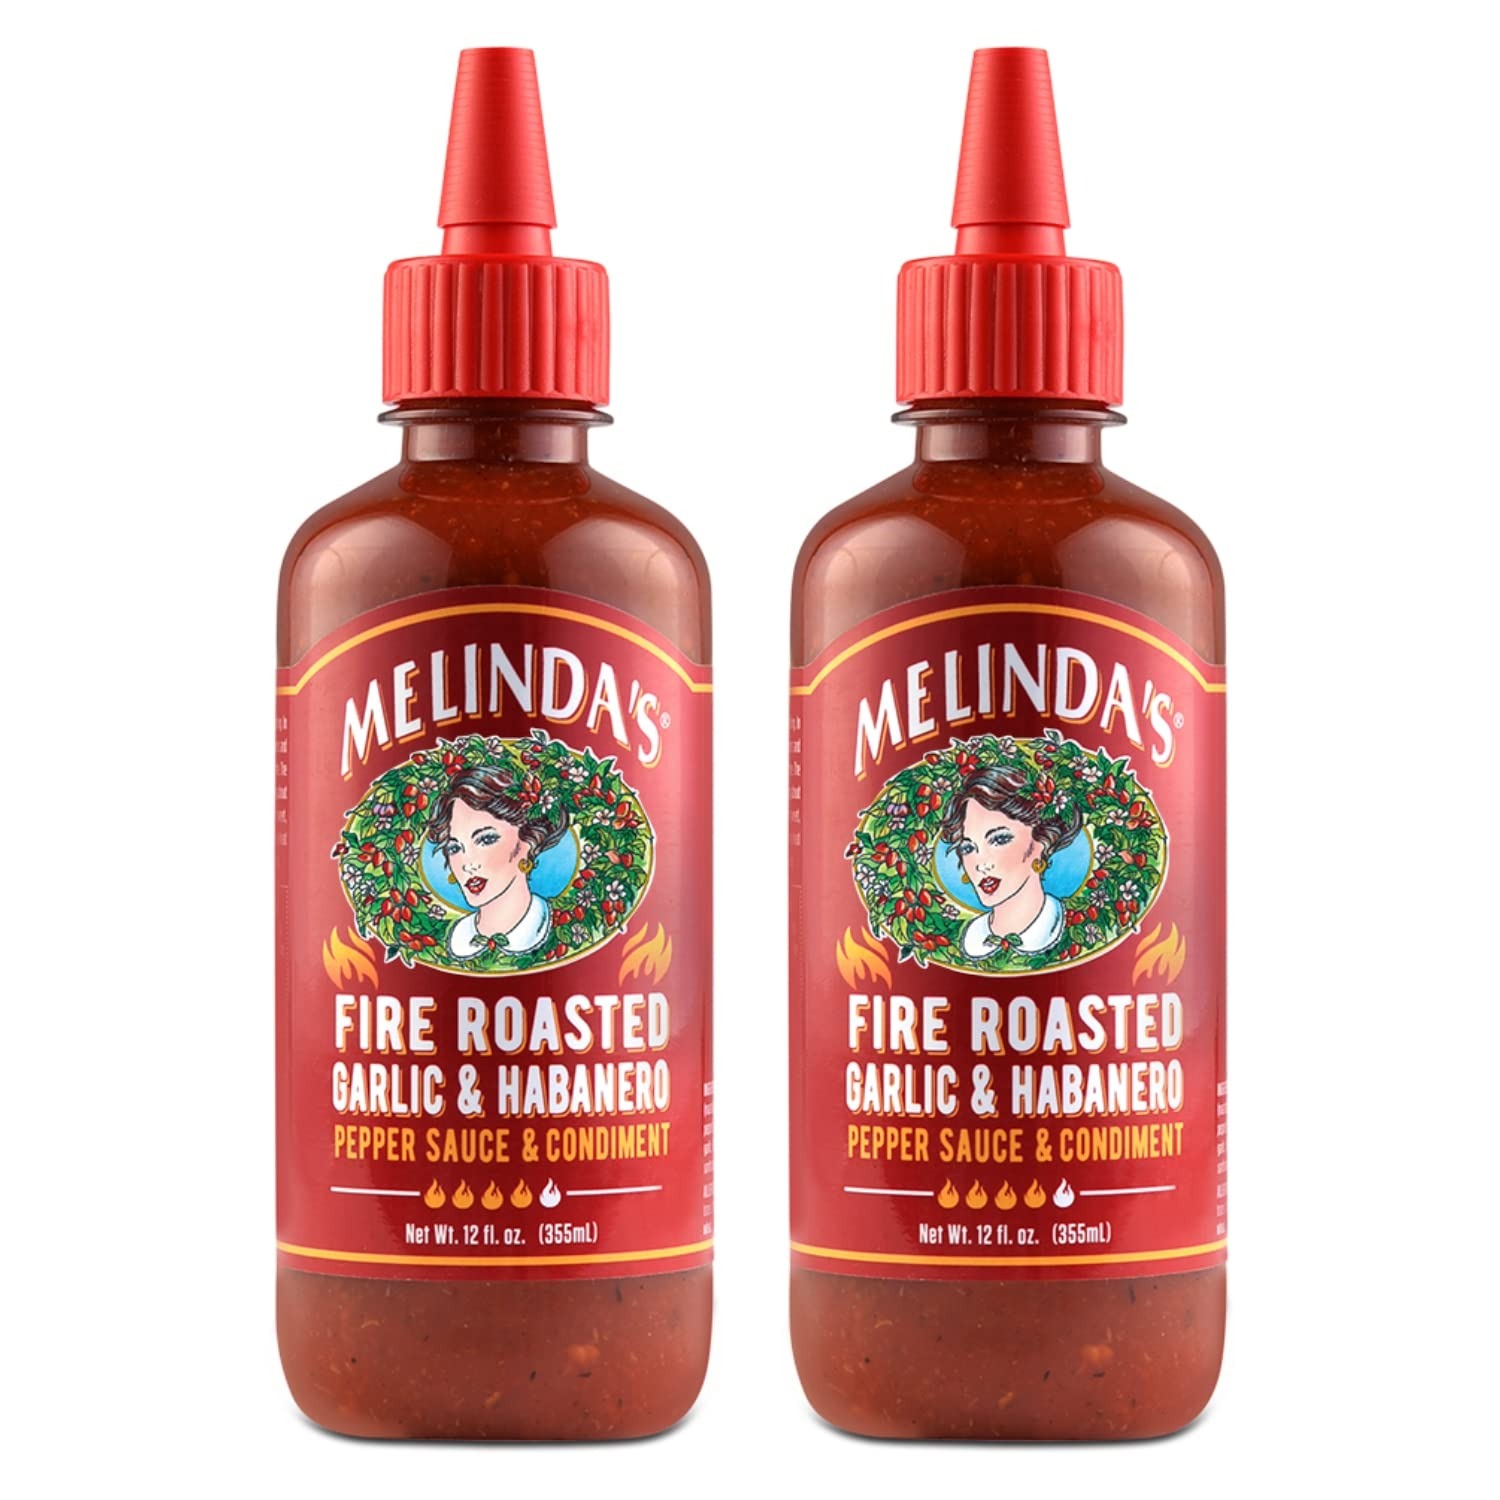
Item Name: Melinda’s Fire Roasted Garlic & Habanero Hot Sauce - Craft Hot Sauce with Slow Roasted Garlic, Roasted Habanero Peppers, Lime Juice - Richy & Smoky Habanero Hot Sauce 12oz, 2 Pack
Bullet Point 1: SET YOUR MOUTH ON FLAVOR: How do you make a perfect flavor combination like garlic habanero even better? Melinda’s Fire Roasted. Where flavor rises from the fire, like a garlic roasted phoenix. Melinda’s took the classic flavor combination of garlic habanero sauce and took it up a notch by slow roasting garlic and habanero peppers over an open flame for a hot sauce with intense savory, rich and fiery flavor.
Bullet Point 2: TOP SHELF FLAVOR: Our Fire Roasted Garlic & Habanero pepper sauce is a masterpiece. Roasting the garlic, habanero peppers, and sweet red bell peppers over a fire intensifies the heat from the peppers and brings out the rich flavor from caramelized garlic resulting in a complex and addicting hot habanero sauce that clocks in at a 4 out of 5 on the heat scale!
Bullet Point 3: WHOLE, FRESH INGREDIENTS: Real ingredients like roasted garlic, vinegar, lime juice, passion fruit pulp, plus the best peppers on the planet, Melinda’s crafts their condiment sauces with whole, fresh ingredients for people who care about those kinds of things.
Bullet Point 4: LEVELED UP FOOD, EVERYDAY PRICE: Level up your favorite dishes with a rich & flavorful garlic habanero sauce! Try Melinda’s Fire Roasted Garlic & Habanero Hot Sauce on tacos, garlic bread, quesadillas, pizza or whatever you’re eating right now. Our 12oz squeeze bottles make it easy to apply liberally or add just enough to your favorite dish.
Bullet Point 5: MADE THE MELINDA’S WAY: At Melinda’s, our philosophy is simple: heat and flavor mean everything. We pride ourselves on striking that perfect balance of heat and flavor in every sauce we make so that you can have an eating experience unlike any other.
Value: 24.0
Unit: Fl Oz

Price: 5.18